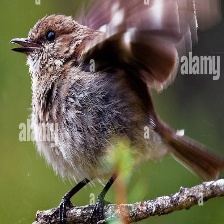
Species: DUSKY ROBIN
Scientific name: MELANODRYAS VITTATA
ImageNet parent category: robin